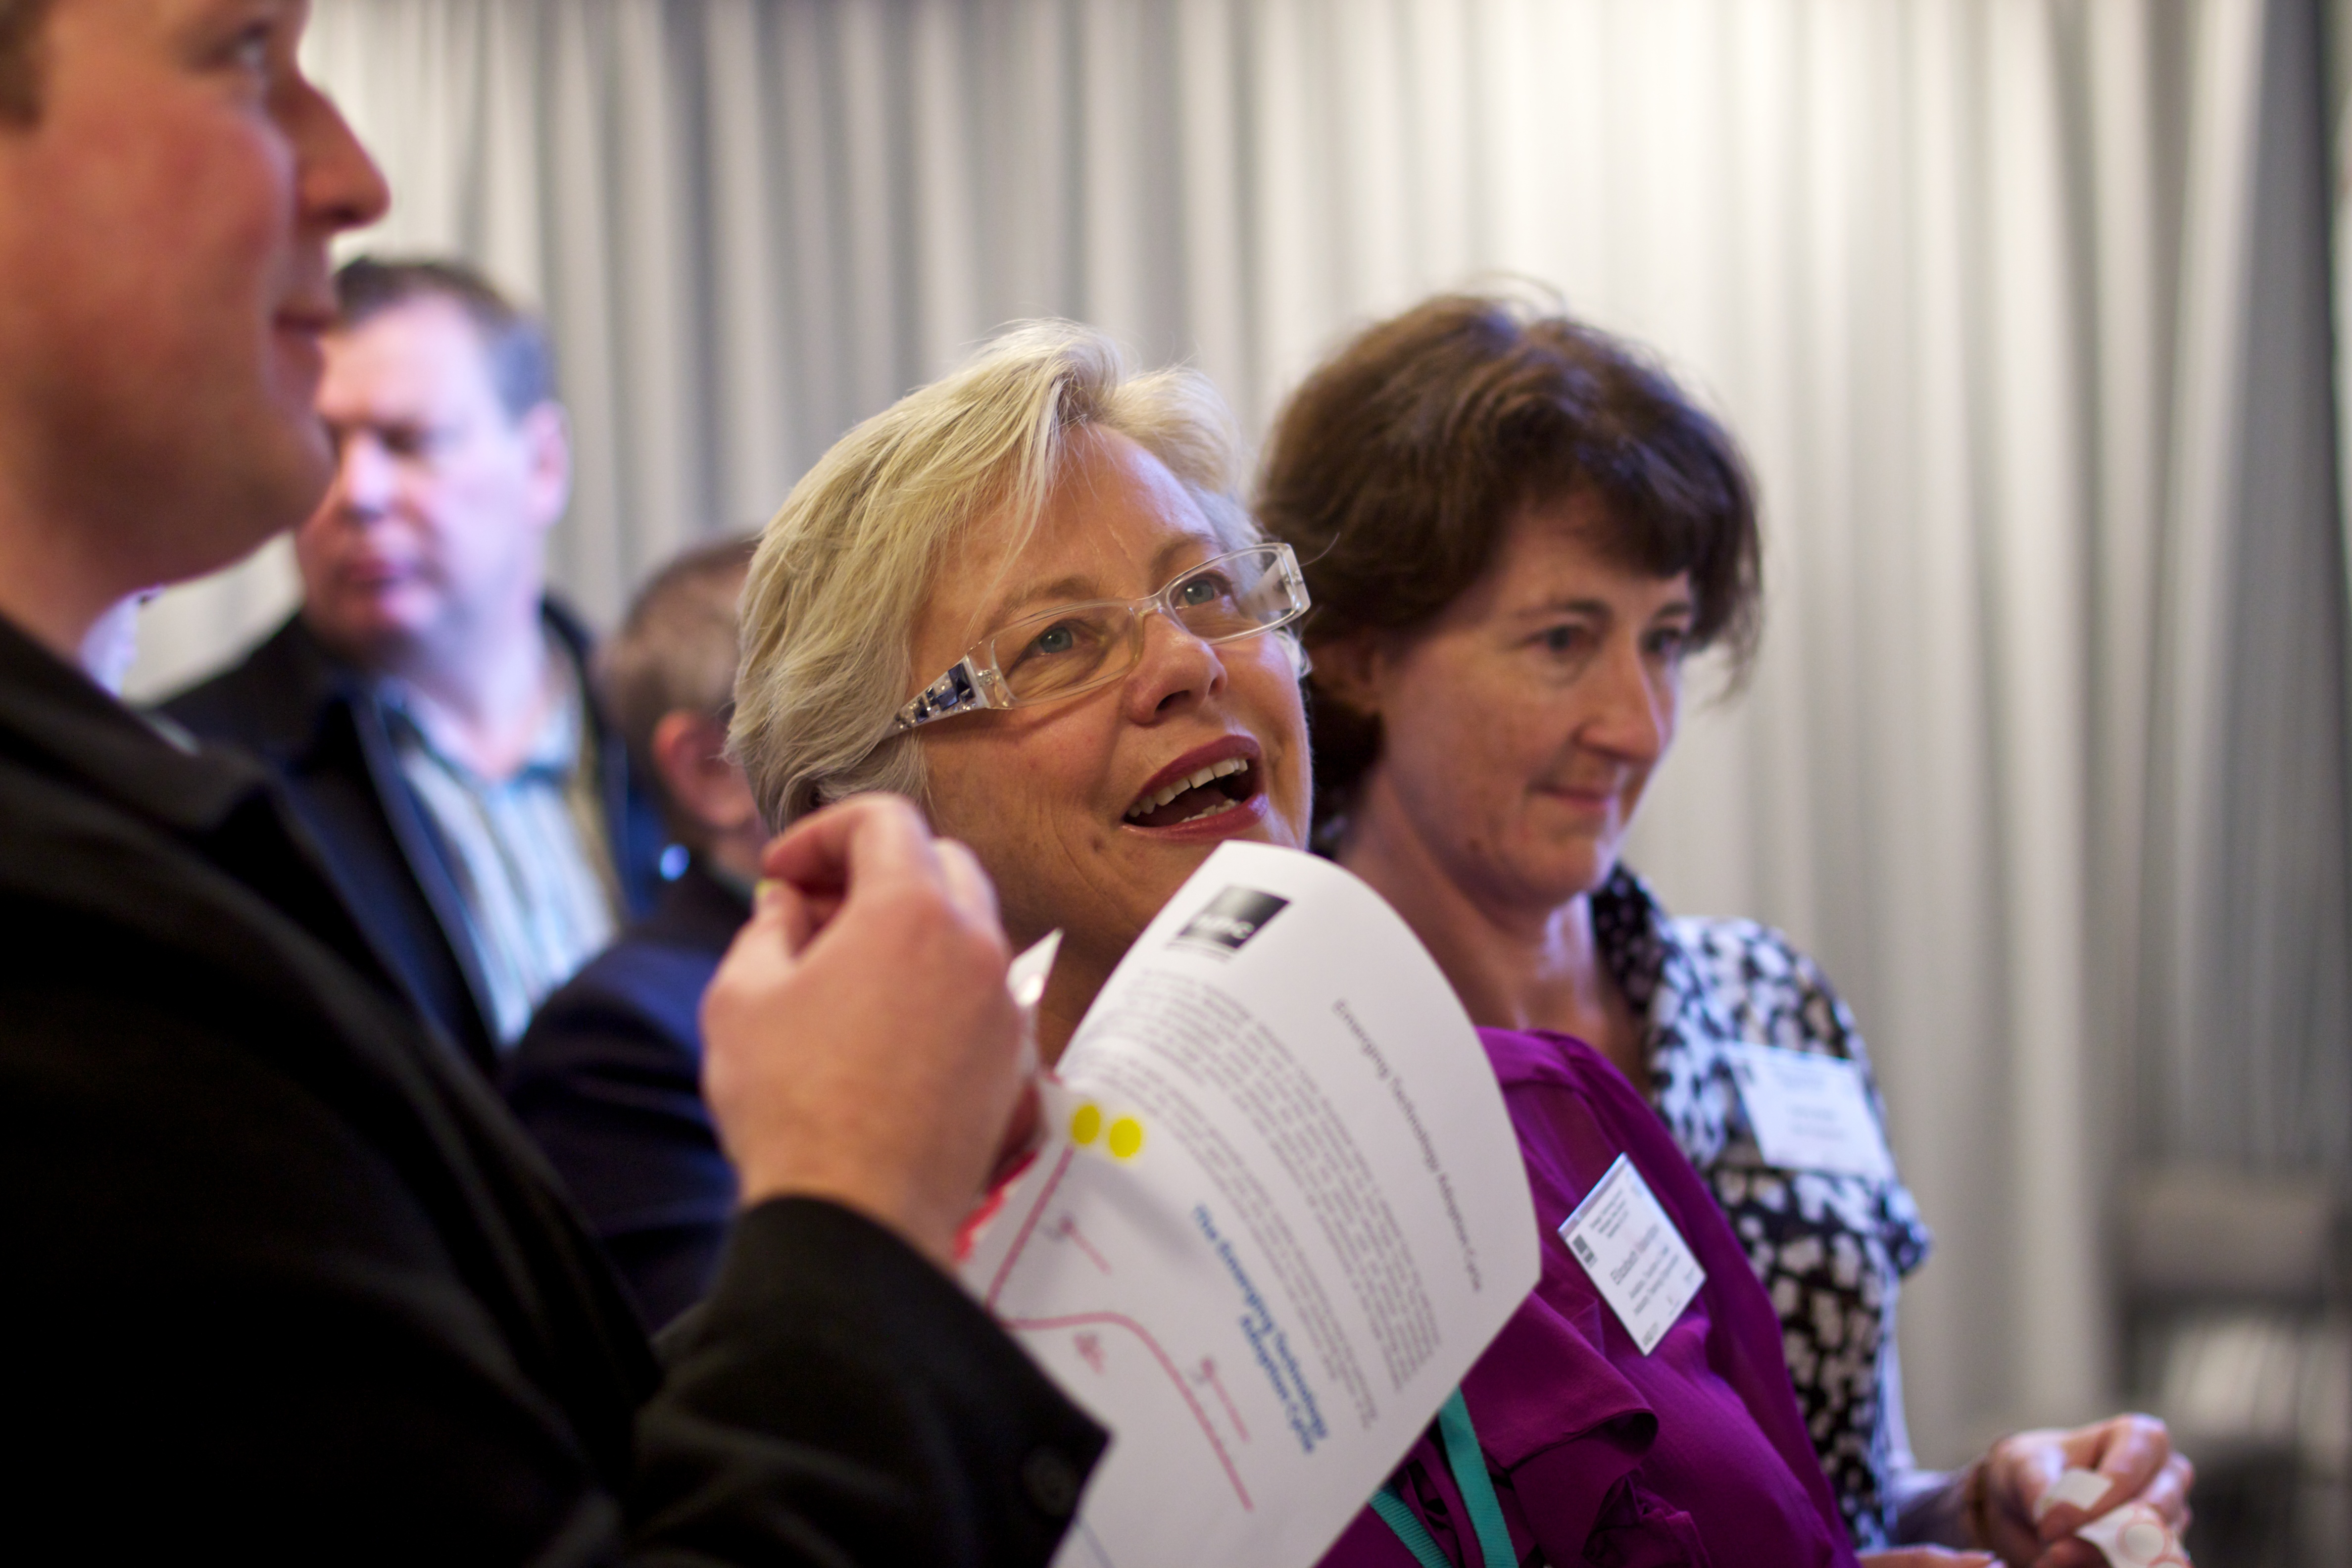
community, education, wellington, nmc, hz10anz, convention, academic conference